Army Aviation Corps (India)

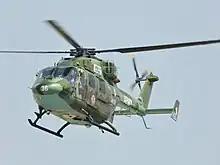
HAL Dhruv of Army Aviation Corps at ILA Berlin Air Show 2008

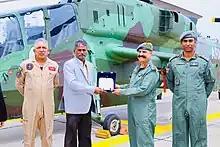
HAL test pilot Wing Commander (retired) Unni K. Pillai and Director General of Army Aviation Corps Lt Gen AK Suri

The Army Aviation Corps has several squadrons. In addition, there are several Reconnaissance and Observation (R&O) flights that operate independently and are not attached to any squadrons. The full list can be accessed here – List of squadrons and flights.